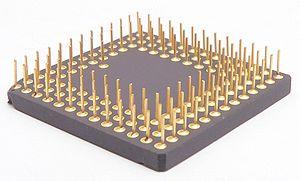
Un boîtier de circuit intégré est un boîtier servant à la fois de jonction électrique et d'interface mécanique entre la puce du circuit intégré et le circuit imprimé. Il est généralement composé de plastique, parfois de céramique, rarement de métal. Certains boîtiers possèdent des fenêtres transparentes permettant par exemple l'effacement par ultraviolet de certaines mémoires.
Le Motorola 68020 est un microprocesseur CISC 32 bits de la famille m68k de Motorola, produit en 1984. C'est le successeur du Motorola 68010 et le prédécesseur du Motorola 68030.
Une matrice de broches, ou PGA, est un type d'interconnexion entre un composant monté en surface et un circuit imprimé. C'est un connecteur carré en plastique présent sur les cartes mères et se présentant généralement sous la forme d'une grille dotée de nombreuses perforations disposées en carré ou en quinconce servant à accueillir les pattes d'un processeur.